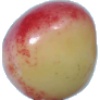
Label: Cherry Rainier 1